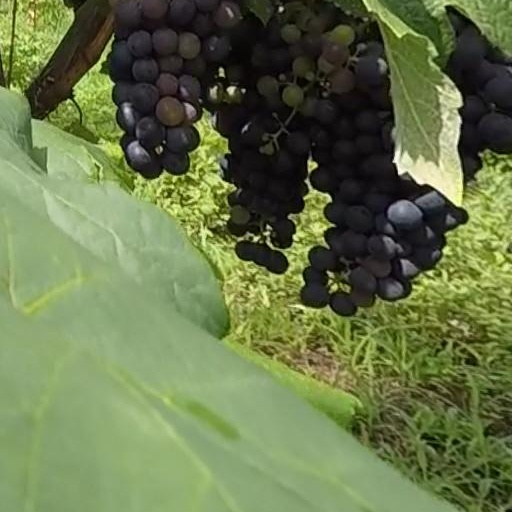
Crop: grape